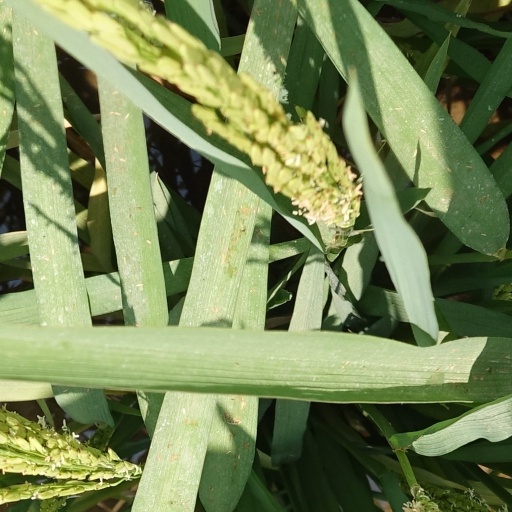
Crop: rice